Bălți International Airport

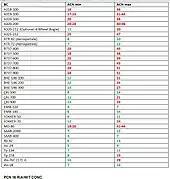
Table of correspondence of ACN-PCN method in relation to the runway at Bălți Leadoveni airport

Pavement classification number: "PCN 16 R" (rigid construction) / "A" (the strongest class is CBR 15 (all CBR above 13%) of the base strength under the road surface / "W" (unit expressing the maximum tyre pressure the road surface can withstand, W (unlimited) – no tyre pressure limit) / "T" (description of method by which the first value was obtained): T denotes technical grade) CONC (concrete).